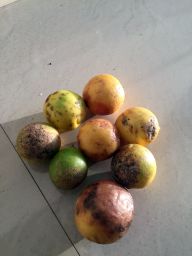
Fruit: Lime
Quality: Bad